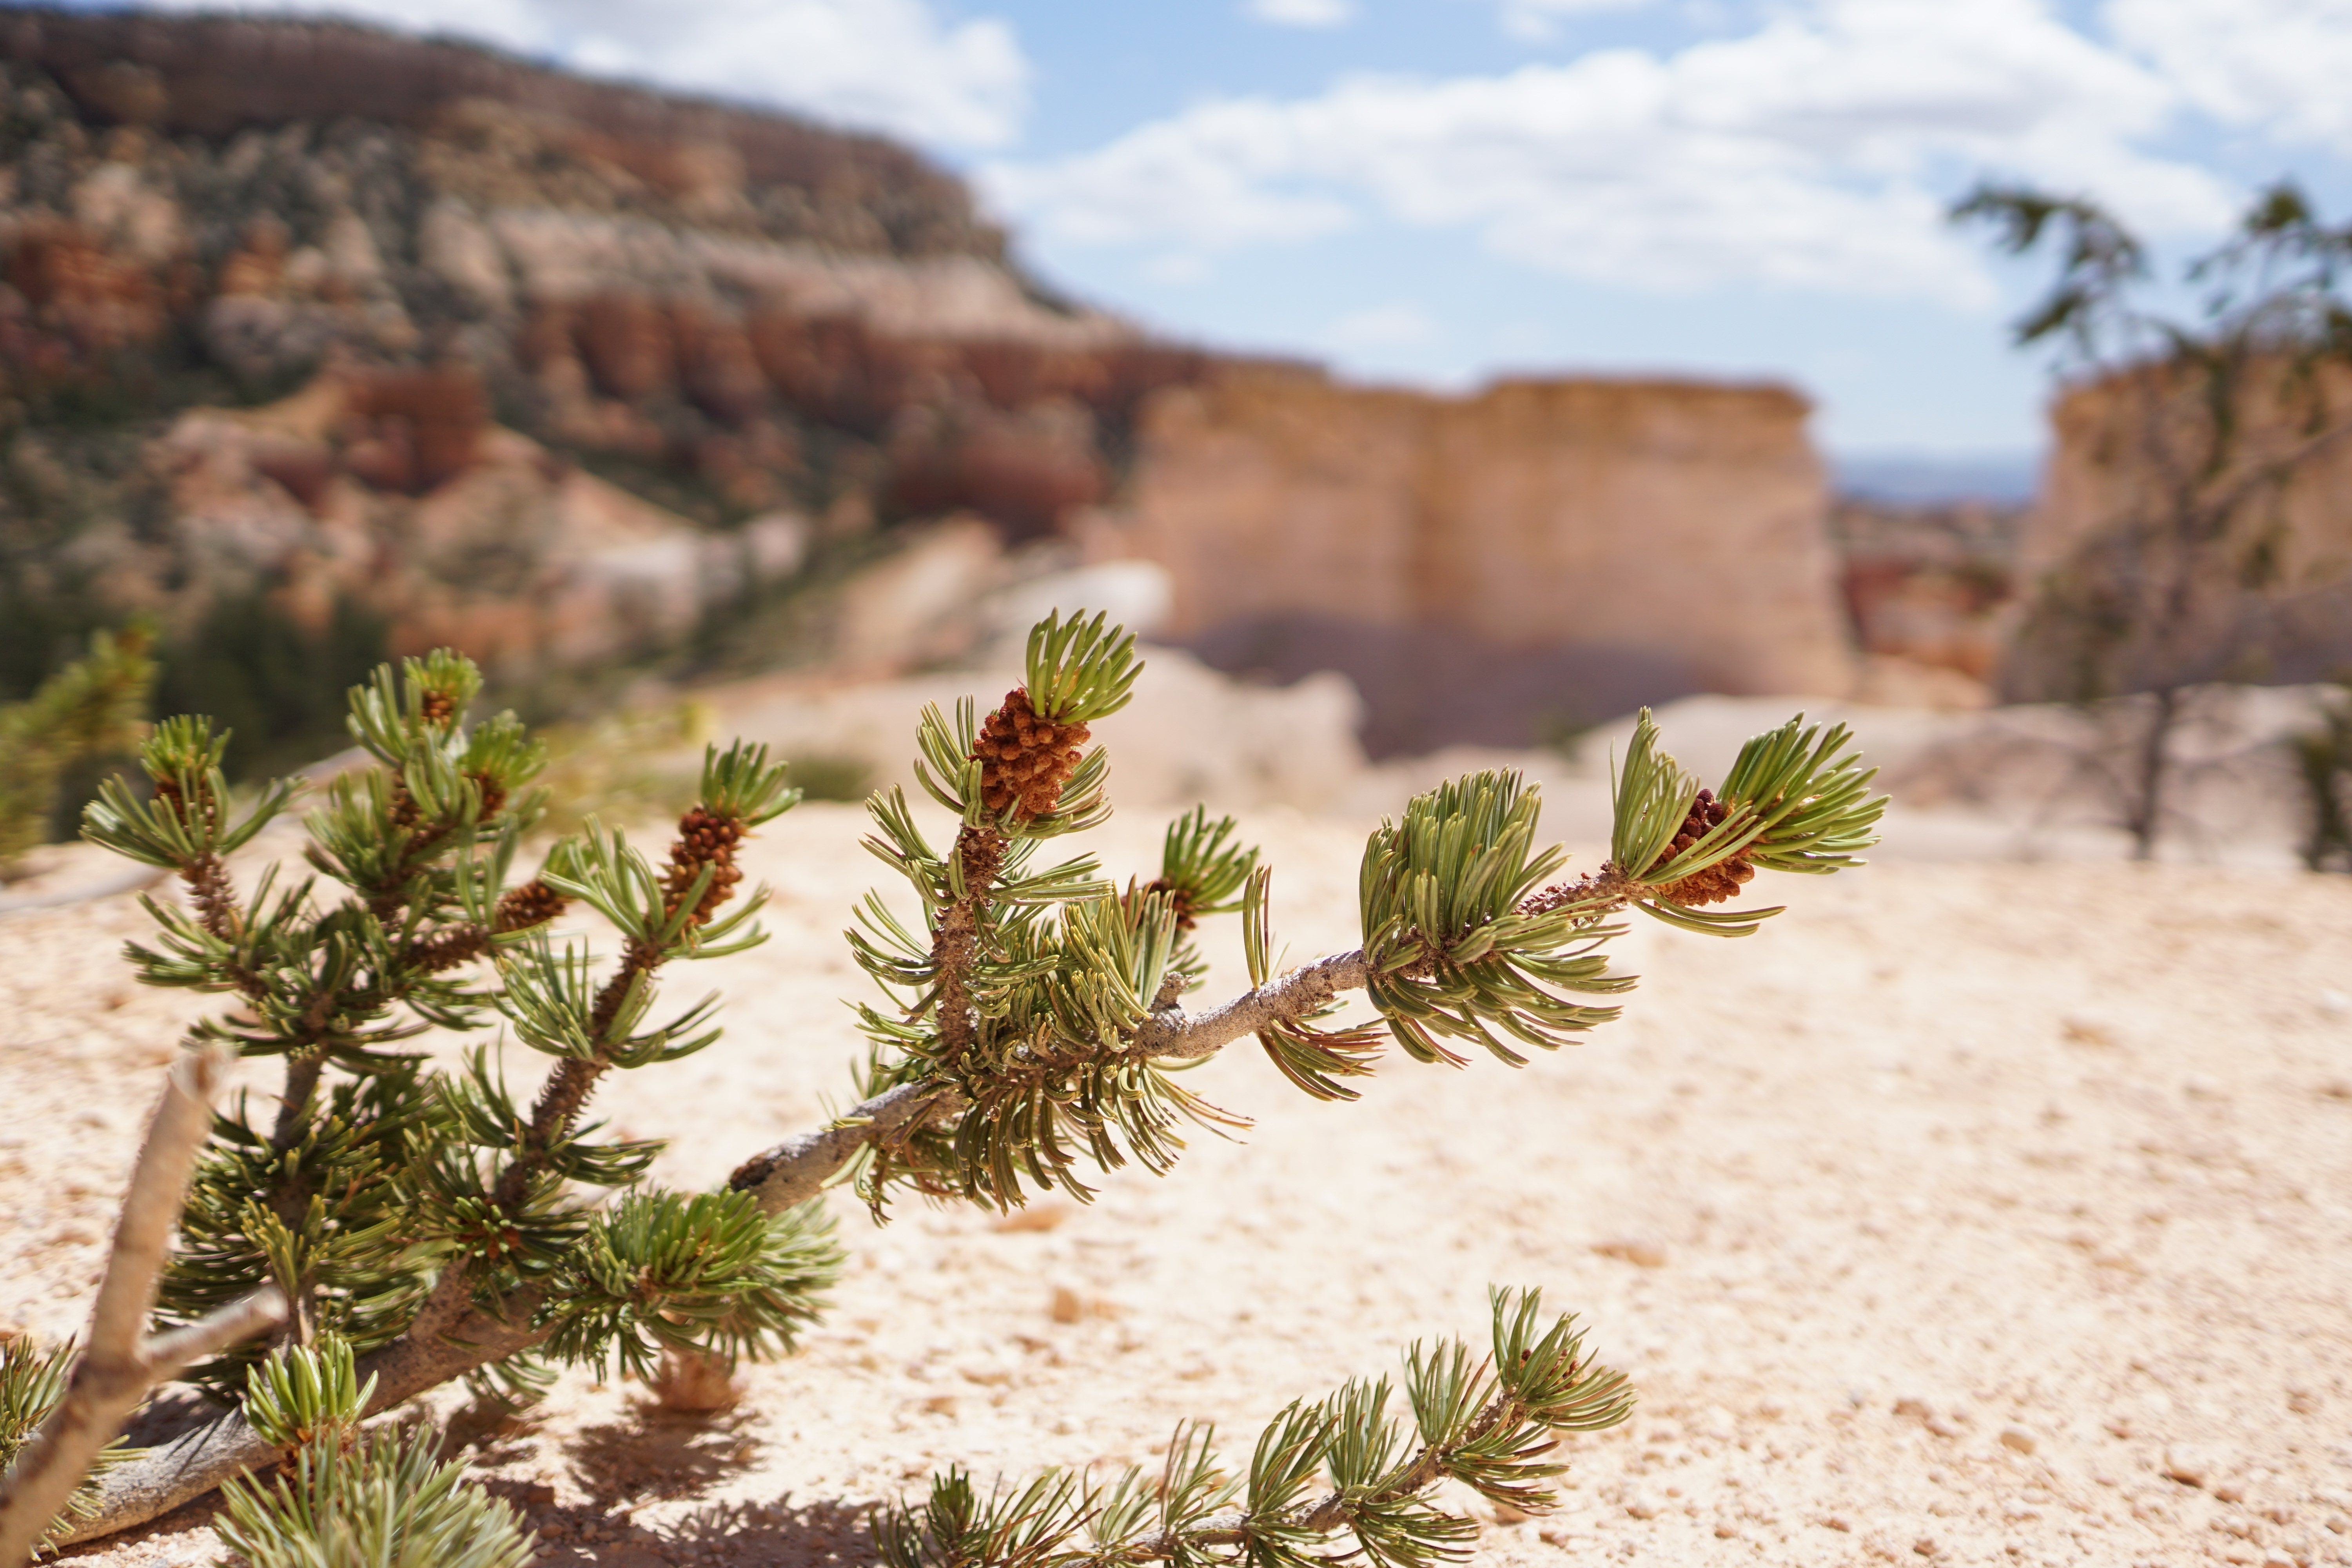
tree, nature, sand, branch, plant, flower, evergreen, botany, terrain, fir, national park, flora, conifer, spruce, utah, bryce canyon, ecosystem, grass family, woody plant, land plant